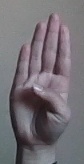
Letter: kaaf